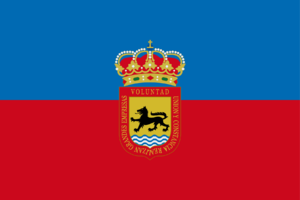
Ruiloba est une ville espagnole située dans la communauté autonome de Cantabrie.